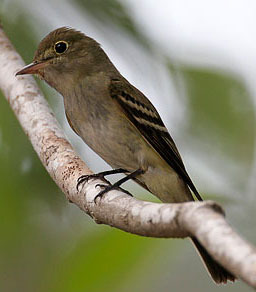
this bird has a grey belly and a black wing with a small beak.
the bird has a black eyering and a brown bill that is short.
the bird is fairly small and is mostly brown with slightly darker wings
this bird has a grey belly, black wing and a brown crown.
a small bird with a long outer rectrices and white breast.
this bird has wings that are black and white and has a ligth brown belly
this bird has wings that are black and white and has a short billthe bill of the bird is short, black, and pointed, and the eye ring is a bright orange.
this bird is brown with grey and has a very short beak.
this bird is brown with black and has a long, pointy beak.
Species: Acadian Flycatcher